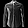
Label: Shirt